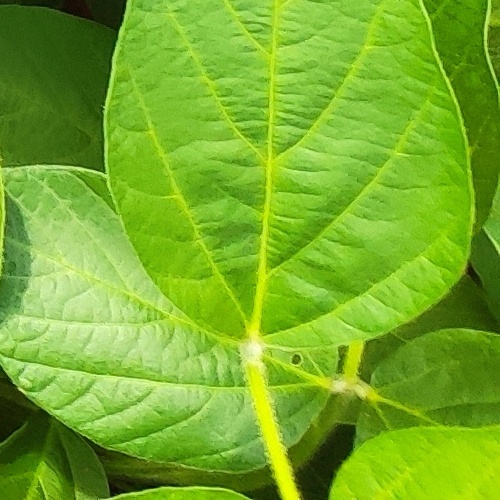
Label: Diabrotica_speciosa